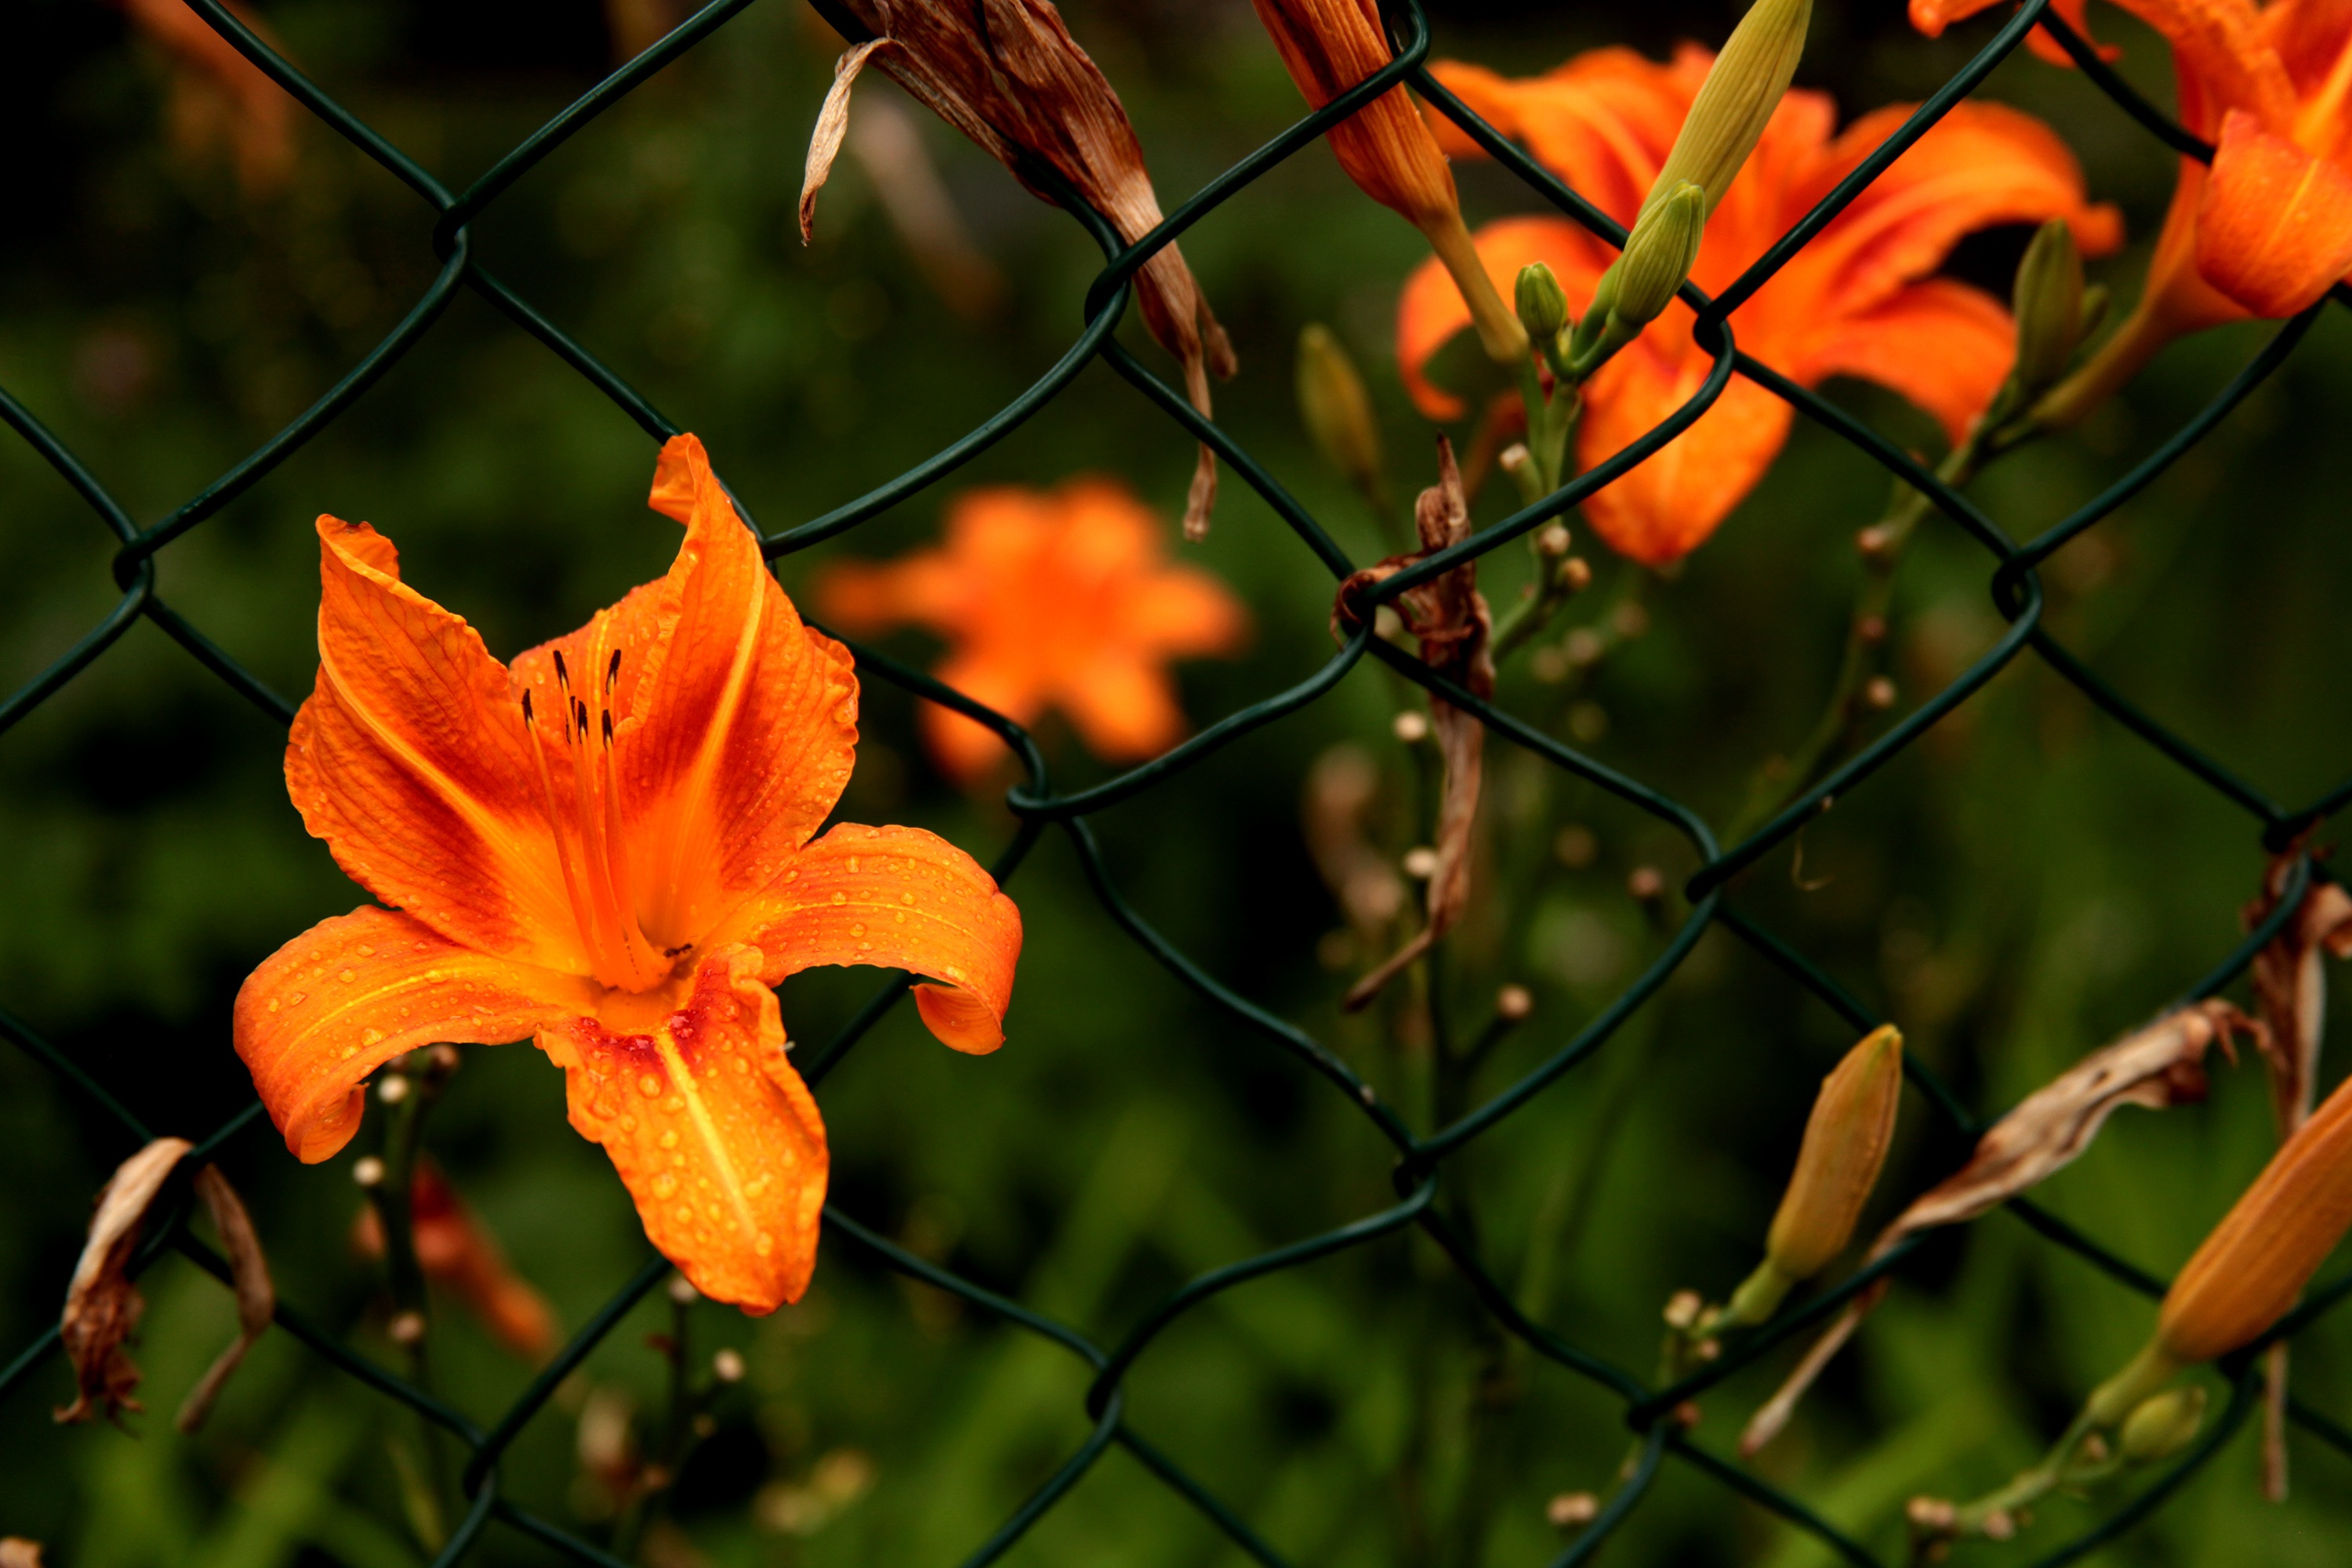
nature, branch, blossom, fence, plant, sunlight, leaf, flower, bloom, wire fence, spring, autumn, botany, yellow, flora, season, wildflower, close up, shrub, grid, caught, macro photography, flowering plant, plant stem, woody plant, land plant